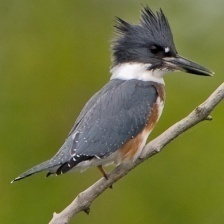
Species: BELTED KINGFISHER
Scientific name: MEGACERYLE ALCYON